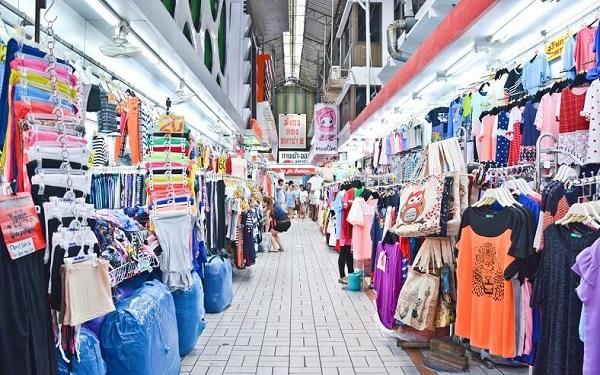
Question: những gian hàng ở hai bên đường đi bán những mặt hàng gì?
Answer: quần áo